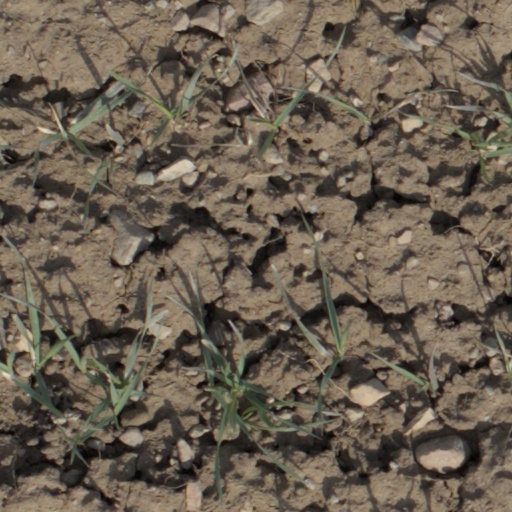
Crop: wheat